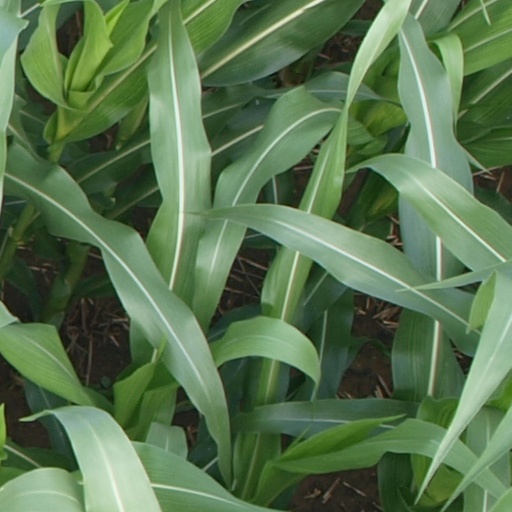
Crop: maize; corn